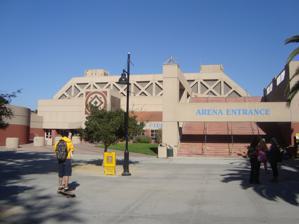
Building: Provident Credit Union Event Center
Country: United States of America
Year built: 1989
Arena in California, United States Provident Credit Union Event Center The entrance to Event Center Arena, October 2010 Provident Credit Union Event Center Location in San Jose Show map of San Jose, California Provident Credit Union Event Center Location in California Show map of California Provident Credit Union Event Center Location in the United States Show map of the United States Former names Event Center Arena (1989-2019) Location 290 South 7th Street San Jose, California 95192 Coordinates 37°20′07″N 121°52′47″W / 37.33536°N 121.87985°W / 37.33536; -121.87985 Public transit Paseo de San Antonio Owner San Jose State University Operator San Jose State University Capacity 5,000 Sporting Events including 2,550 Ice Hockey 7,000 Concerts Surface Hardwood Construction Opened May 1989 Construction cost $26 million Tenants San Jose State Spartans ( NCAA ) (1989–present) San Jose Lasers ( ABL ) (1996–1998) The Provident Credit Union Event Center , formerly and more commonly known as the Event Center Arena , is a complex consisting of an indoor arena and a fitness club on the main campus of San José State University in downtown San Jose, California . The Event Center was built in 1989 for the purpose of supporting and providing entertainment as well as recreational opportunities for the student body and university community. The facility is home to the San Jose State Spartans men's and women's basketball teams, which both compete in the Mountain West Conference . Located in the heart of Silicon Valley, the Event Center at SJSU is the premier mid-size venue in Northern California. The Event Center was designed to accommodate many different events, including musical concerts, sporting events, conferences and corporate parties. The facility has played host to numerous national entertainment acts such as Rage Against the Machine , Eric Clapton , Jerry Garcia Band , Prince , George Lopez , Drake , Wiz Khalifa , Kelly Clarkson , Conan O'Brien , Korn , and Pearl Jam . It also hosts the fall and spring convocation ceremonies for both the College of Engineering and the College of Business at San José State University. Annually, the Event Center hosts the FIRST Robotics Competition Silicon Valley Regional. The San José State University Career Center also uses the arena to host its fall and spring career fairs, which generally feature hundreds of potential employers for students of the university. The Event Center also housed a fully equipped student recreation center, which comprised basketball and racquetball courts and a weight room, before it was replaced in 2019 by a much larger, $130 million facility located next door to the arena. In August 2019, the university reached an $8.1 million, 20-year deal with Provident Credit Union to rename the Event Center Arena to Provident Credit Union Event Center. See also List of NCAA Division I basketball arenas References